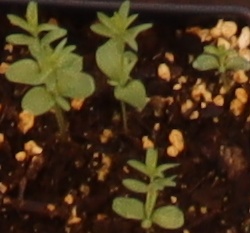
Label: Flax